The Flames of Johannis

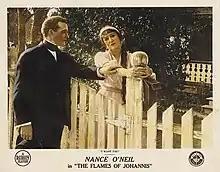
Lobby card

The Flames of Johannis is a lost 1916 silent film drama directed by Edgar Lewis and starring Nance O'Neil. It was written by O'Neil's husband Alfred Hickman and produced by the Lubin Manufacturing Company.